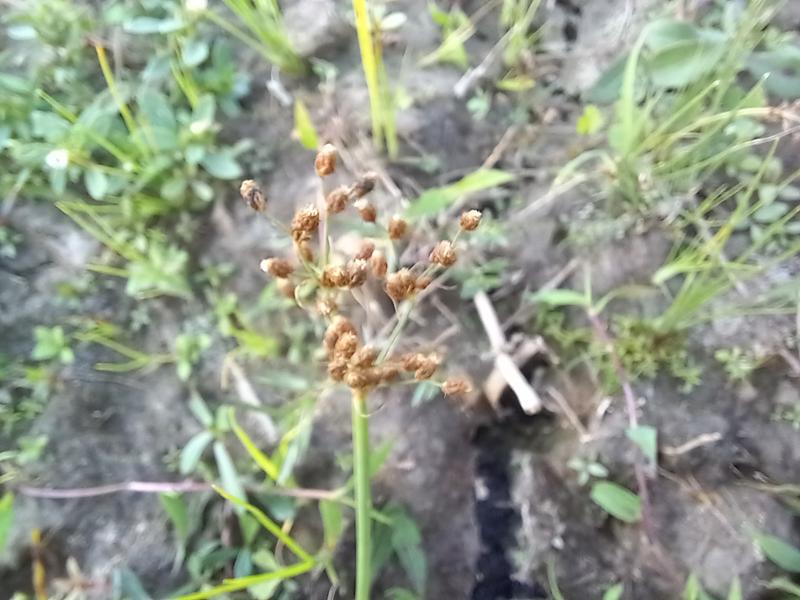
Weed species: Fimbristylis littoralis